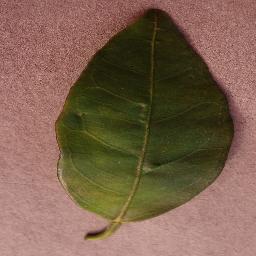
Label: Orange___Haunglongbing_(Citrus_greening)